Pedro Gallese

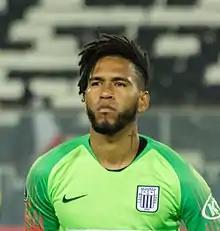
Gallese with Alianza Lima in 2019

Pedro David Gallese Quiroz (born 23 February 1990) is a Peruvian professional footballer who plays as a goalkeeper for Major League Soccer club Orlando City and the Peru national team, which he captains.